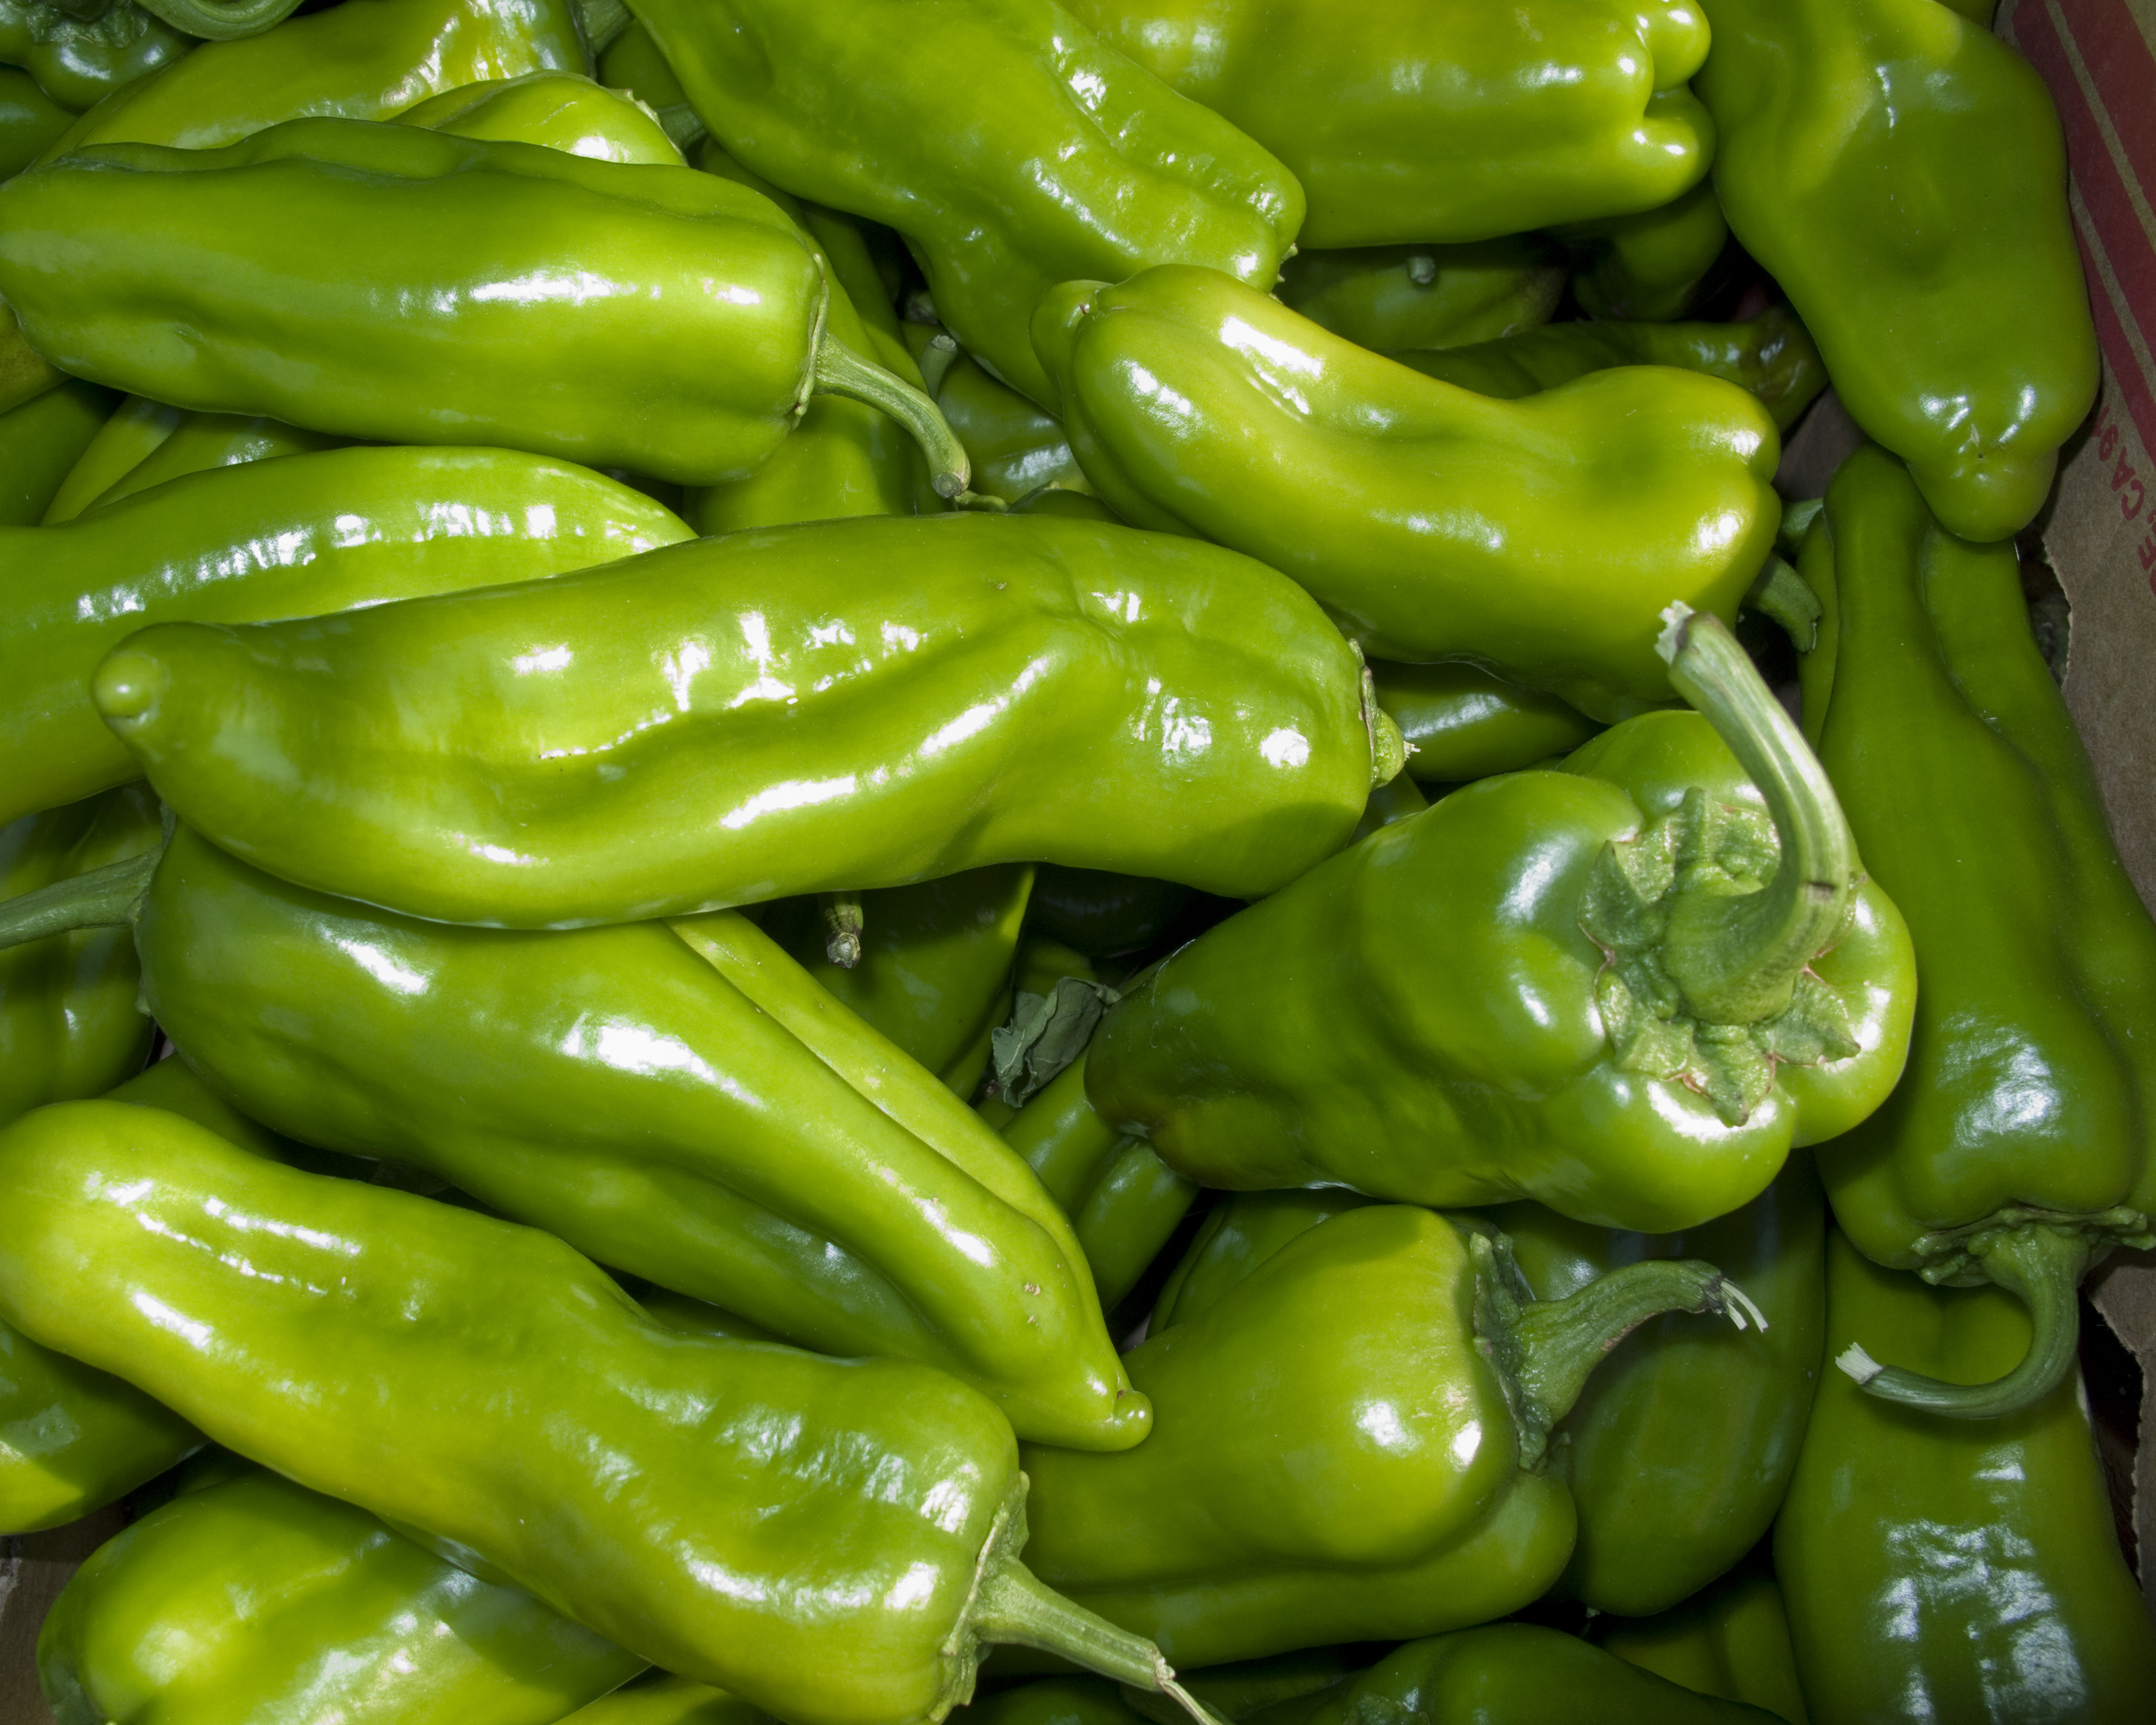
plant, food, green, produce, vegetable, bell pepper, farmersmarket, sacramento, capsicumannuum, cubanelle, fryingpepper, cubanpepper, flowering plant, jalapeno, chili pepper, cayenne pepper, land plant, bird's eye chili, serrano pepper, peperoncini, bell peppers and chili peppers, pimiento, italian sweet pepper